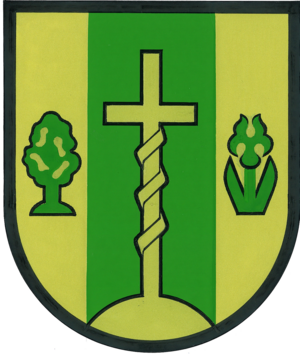
Neuberg im Burgenland est une commune autrichienne du district de Güssing dans le Burgenland.